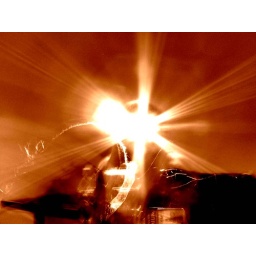
Three people: two taking simultaneous pictures of eachother and one person standing in between